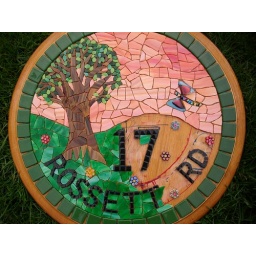
Work in progress. Stained glass mosaic house number. (number 17)